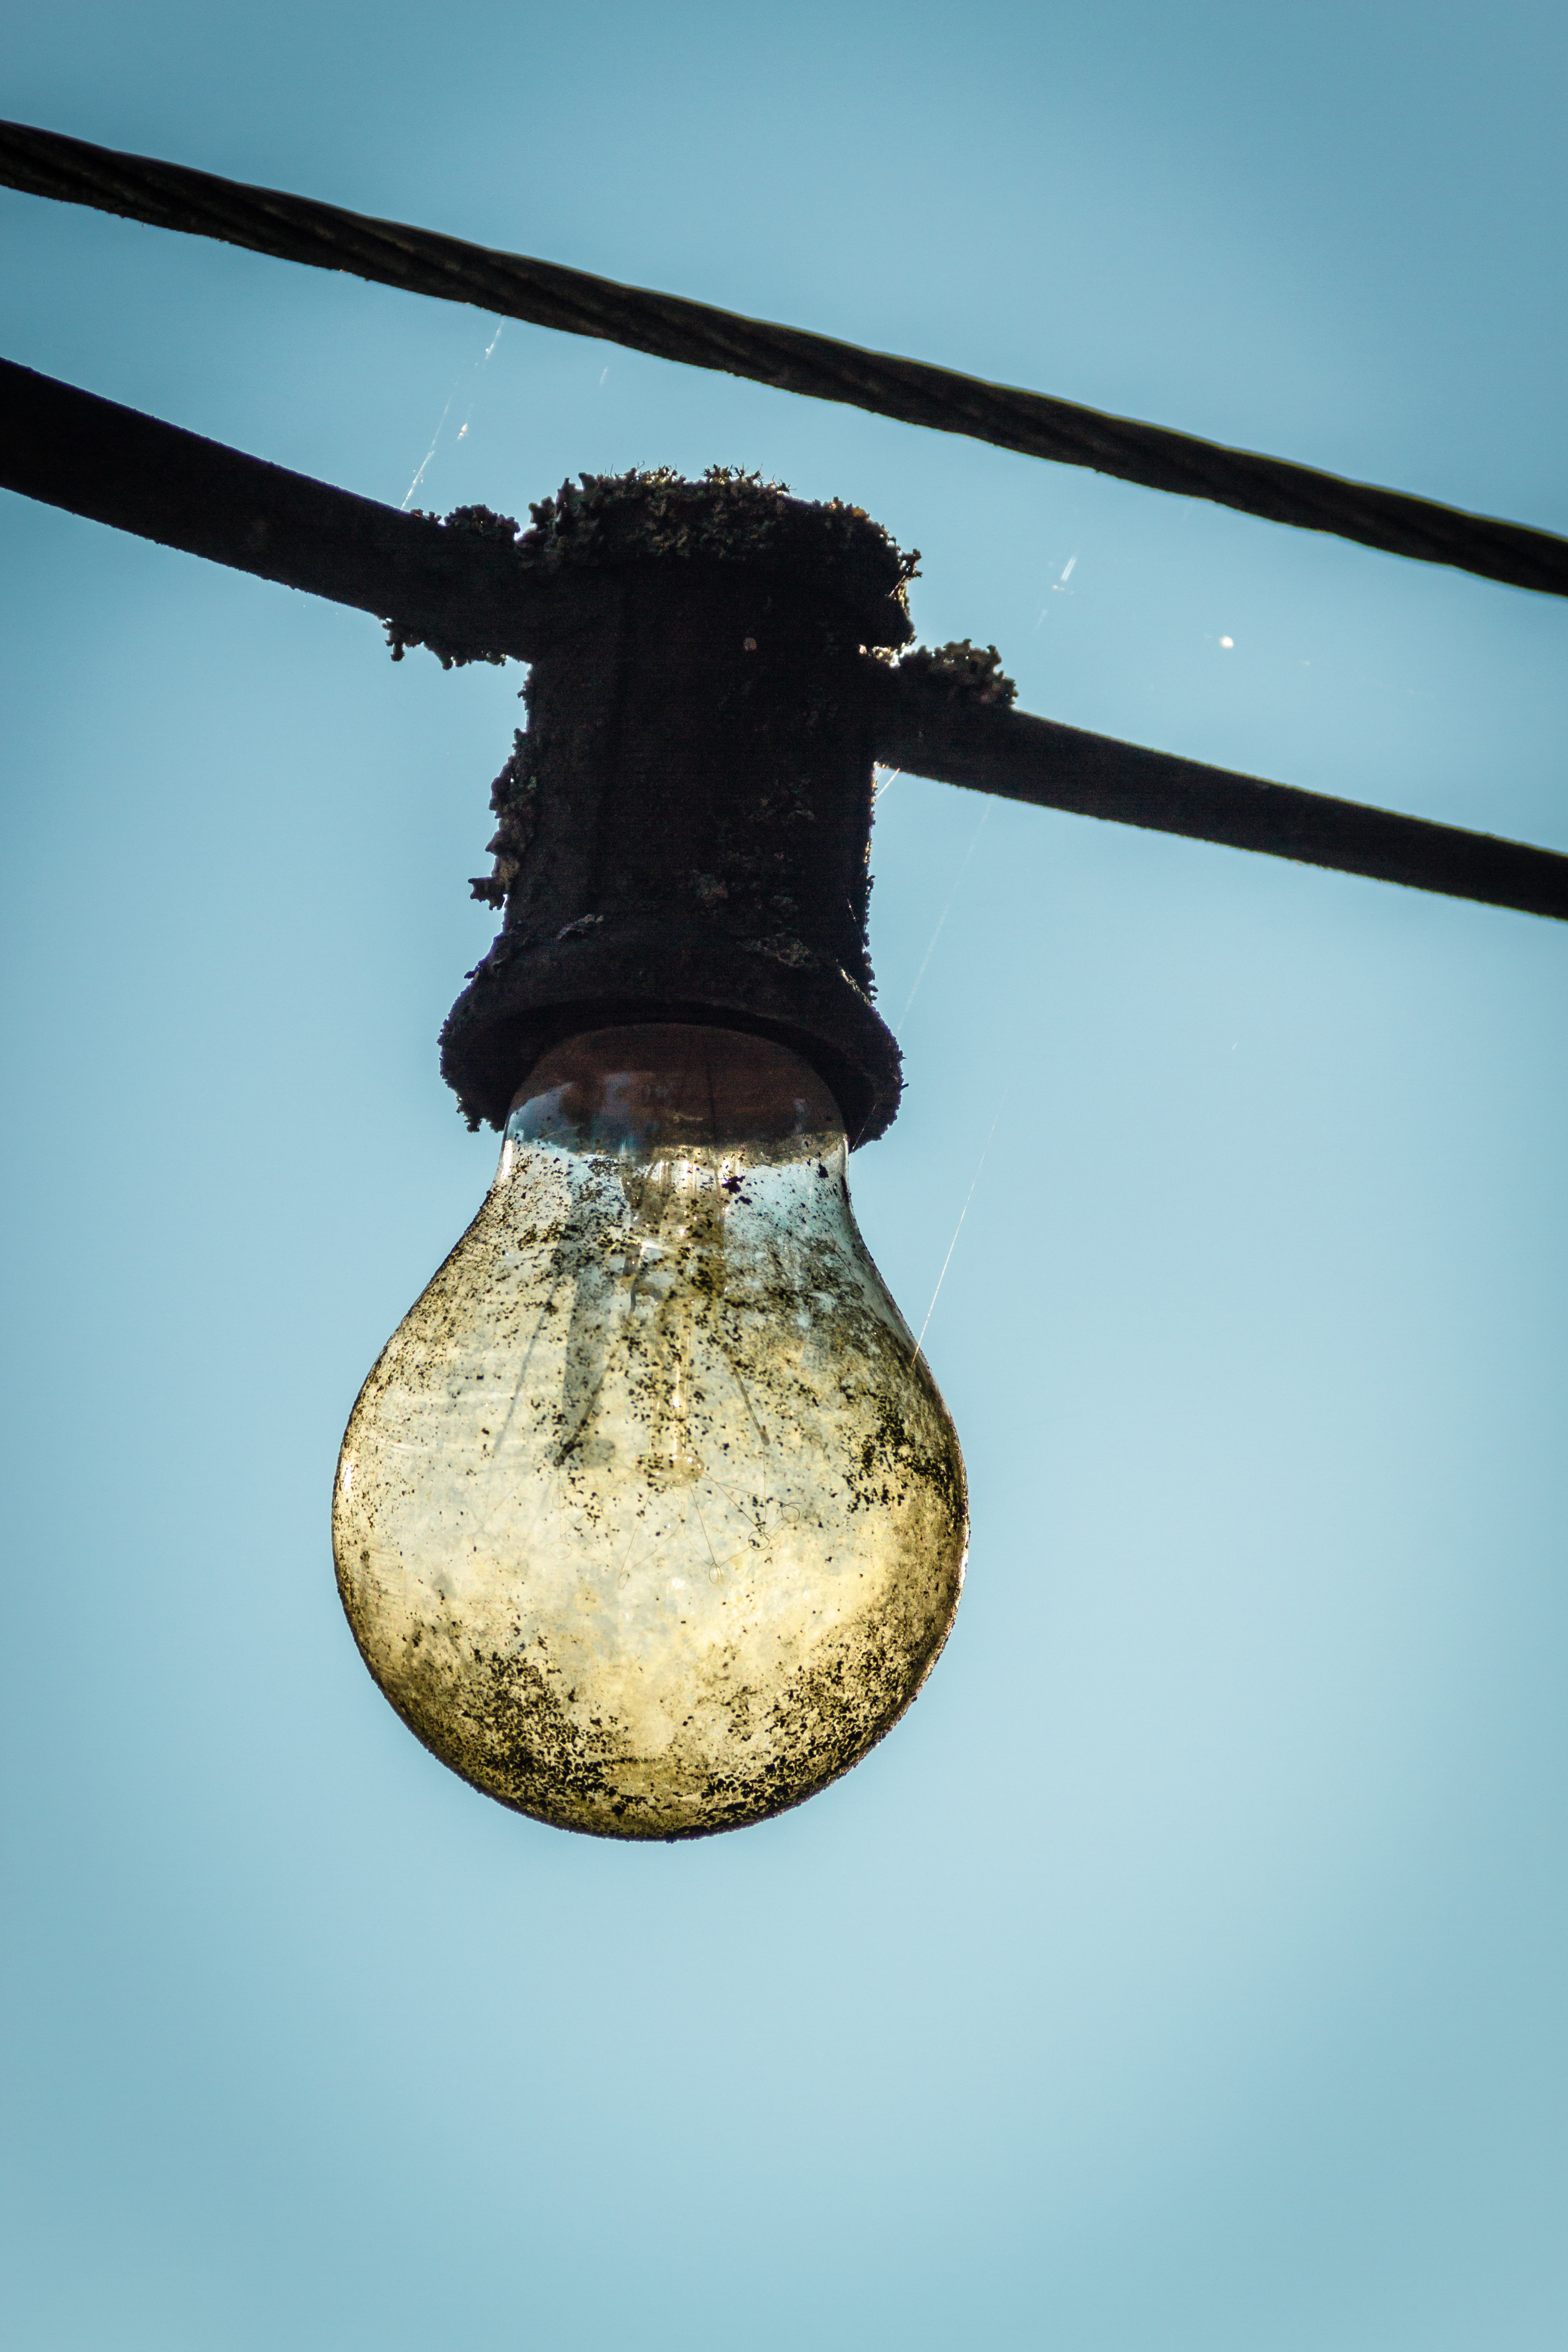
outdoor, branch, light, old, blue, street light, lamp, black, yellow, light bulb, pear, lighting, energy, weathered, weave, bulbs, light fixture, e27, back light, lichterkette, glow lamp, electric light